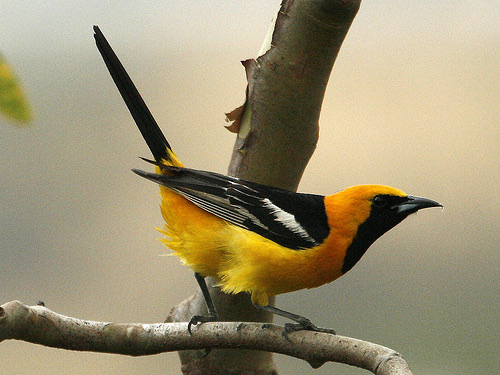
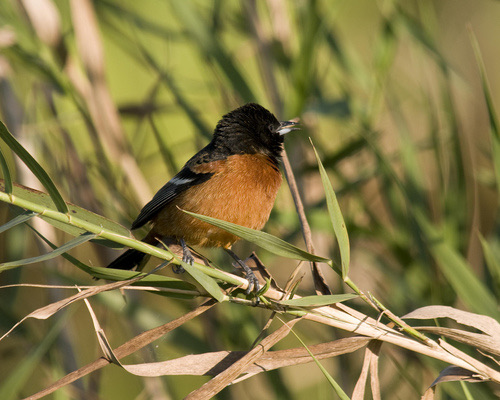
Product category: misc
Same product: yes